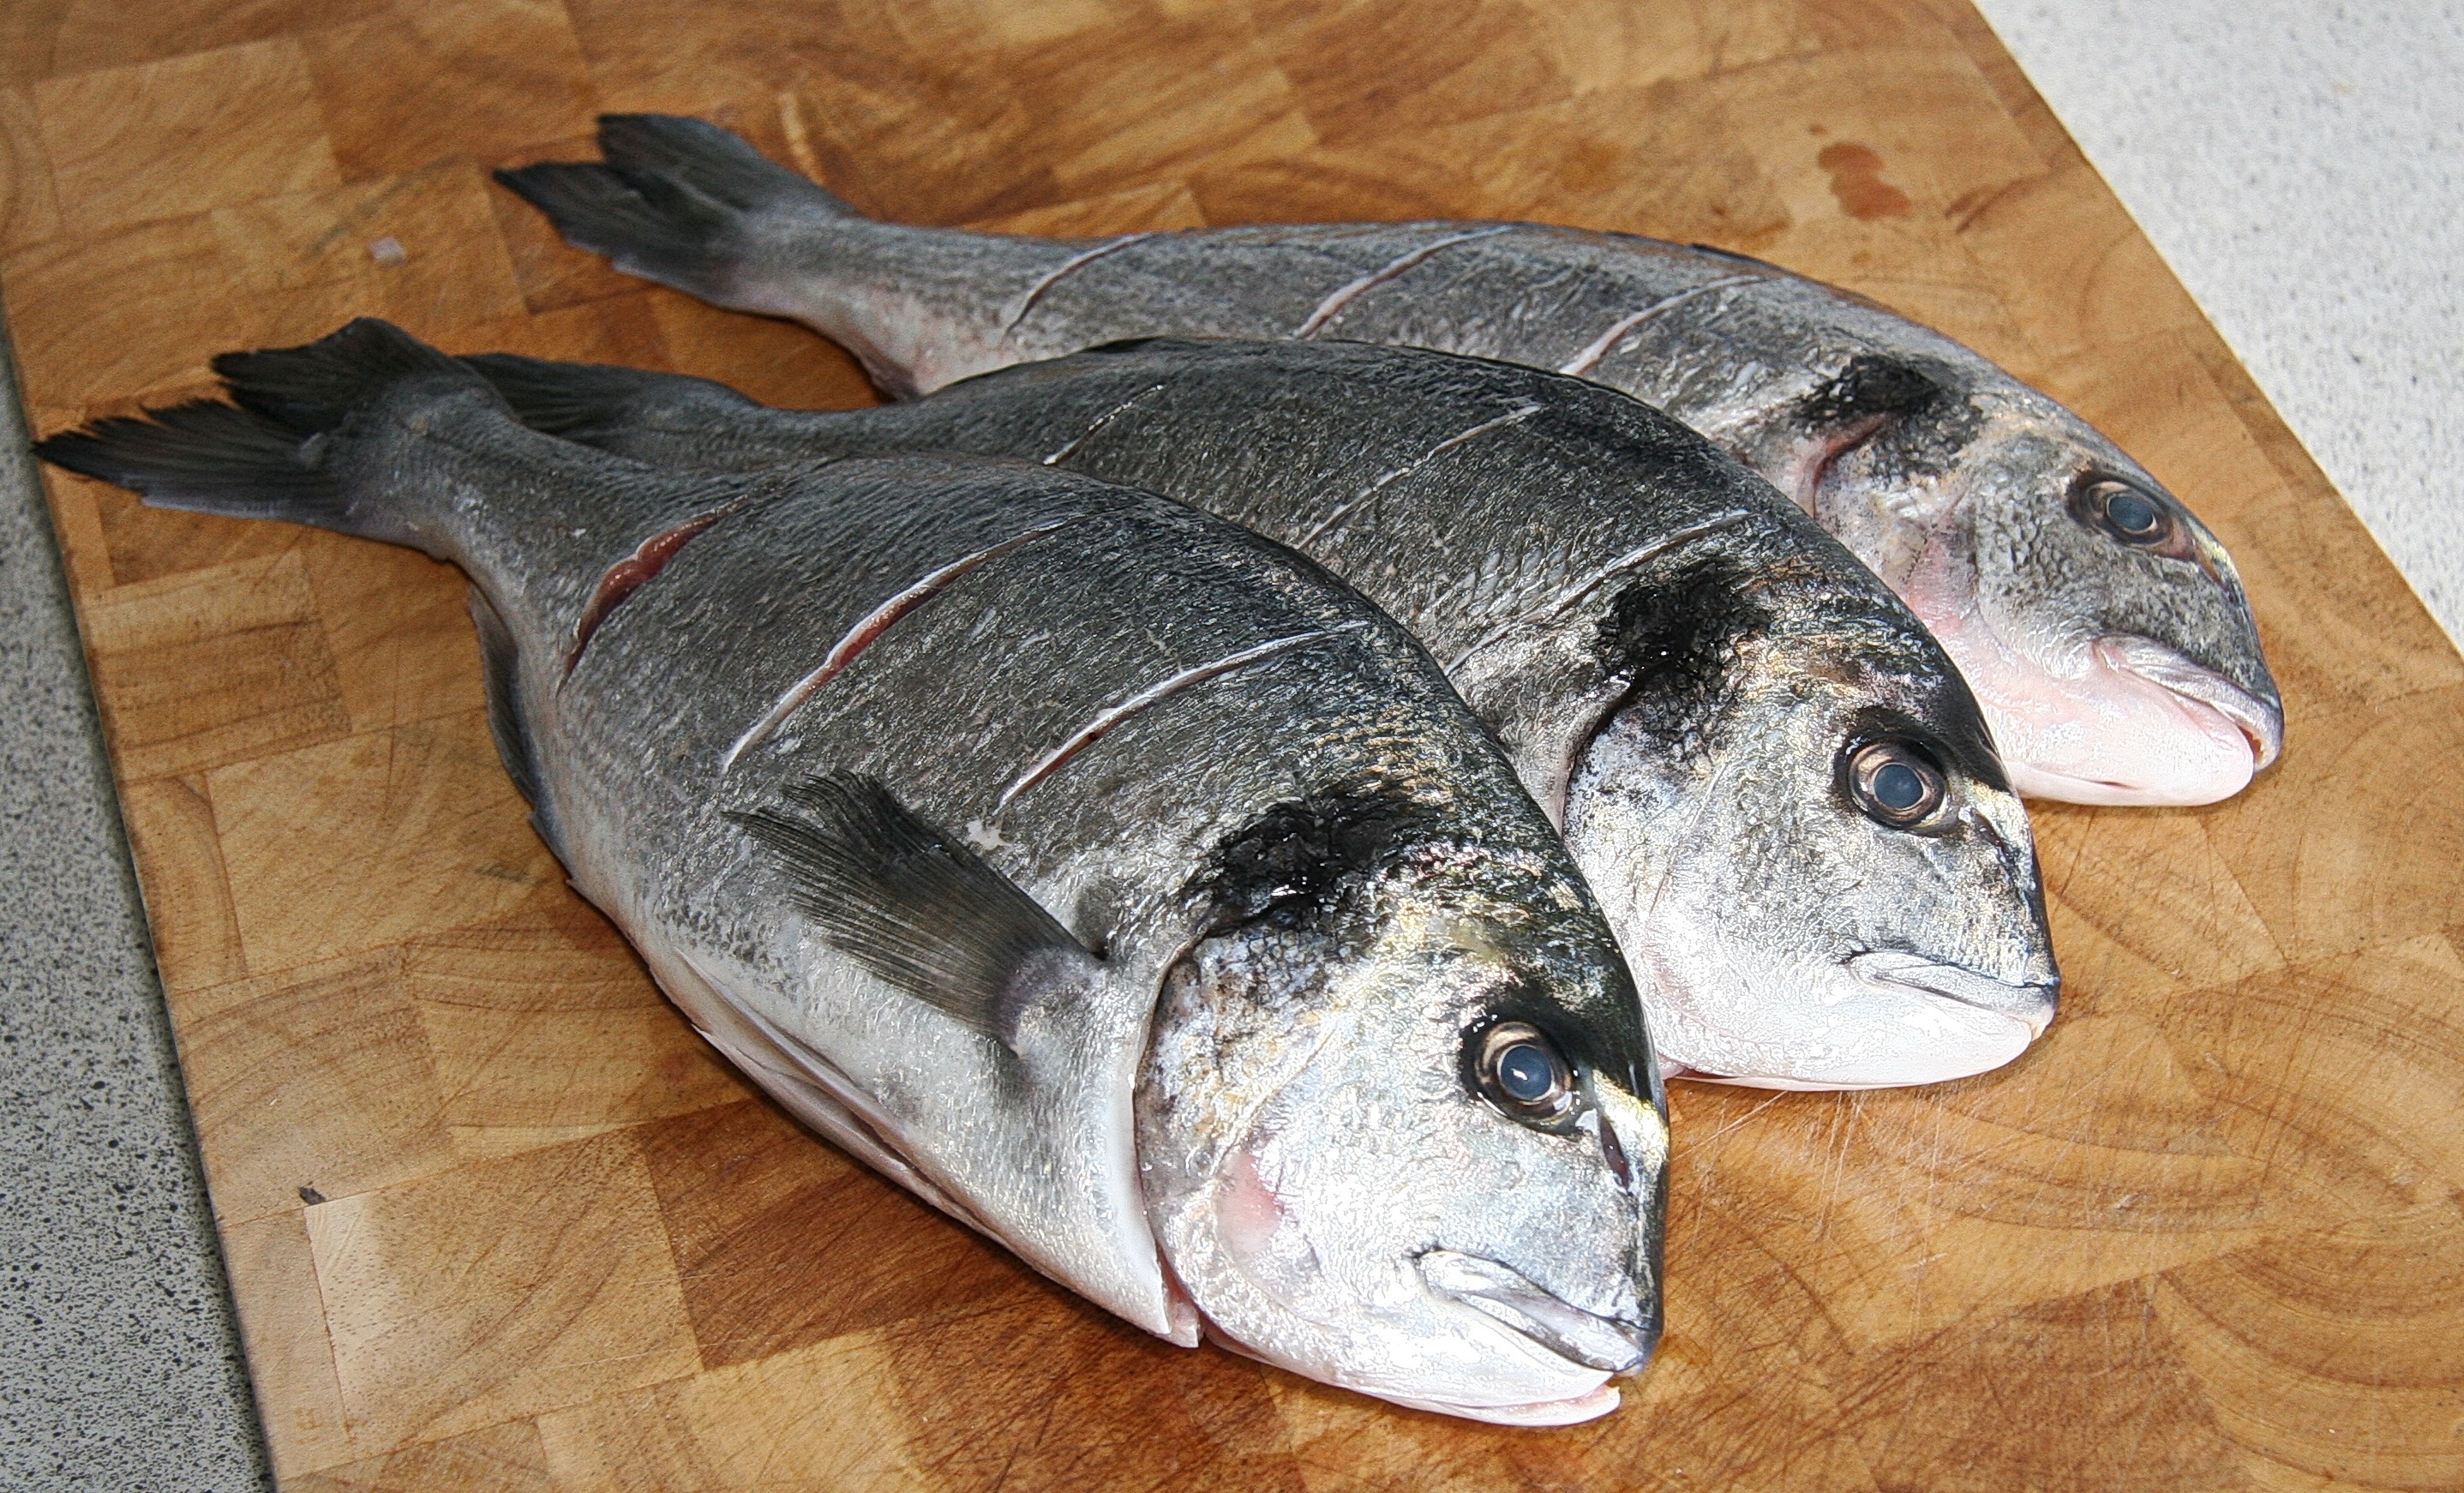
food, mediterranean, cooking, perch, fish, grill, dining, vertebrate, taste, speciality, cod, ready for frying, dourado